Planes Mistaken for Stars

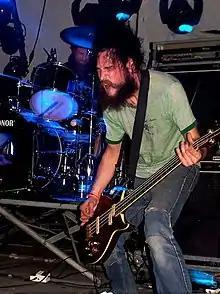
Planes Mistaken for Stars at Sant Feliu Fest 2006 at Sant Feliu de Guíxols, Spain

Planes Mistaken for Stars was an American rock band. The group was founded in Peoria, Illinois in 1997 and later relocated to Denver, Colorado in 1999. Working with several different labels, they released three studio albums and four EPs before breaking up in 2008. While rooted in the post-hardcore and emo scenes of the turn of the century, Planes Mistaken for Stars developed a distinctive musical style strongly influenced by heavy metal and rock and roll. Reuniting for live performances in 2010, they went on to release their fourth album "Prey" in 2016.